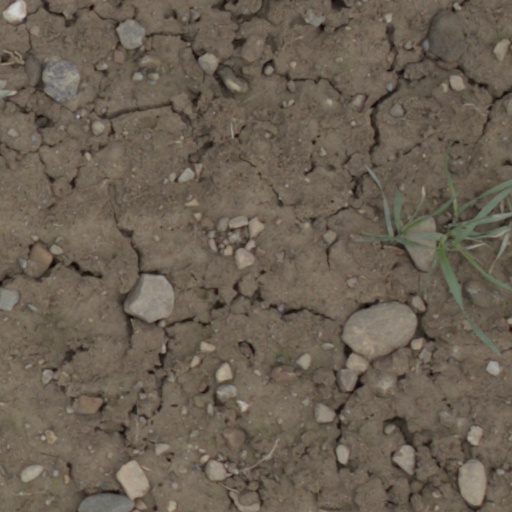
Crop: wheat